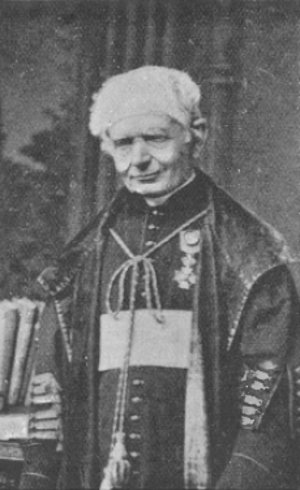
Alexandre Namèche (1811-1893), recteur magnifique de l'Université catholique de Louvain (1872-1881).
Alexandre Joseph Namèche, né le 26 juillet 1811 à Perwez et mort le 30 janvier 1893 à Louvain, est un prêtre belge du XIXᵉ siècle, historien et professeur d'histoire et plus tard de pédagogie. De 1872 à 1881 il est recteur de l'Université catholique de Louvain.